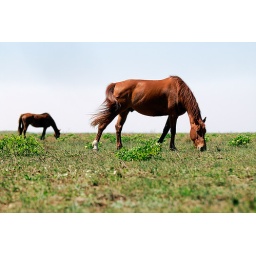
Some field with horses in Galveston, Texas.